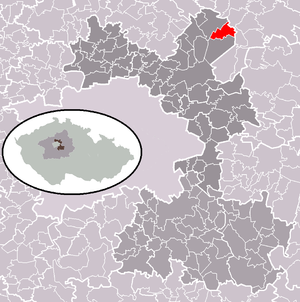
Kostelní Hlavno est une commune du district de Prague-Est, dans la région de Bohême-Centrale, en République tchèque. Sa population s'élevait à 509 habitants en 2020.